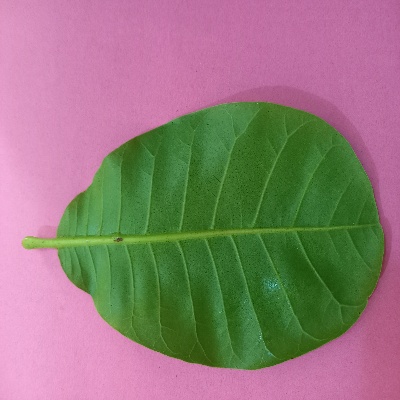
Crop: Cashew
Condition: healthy